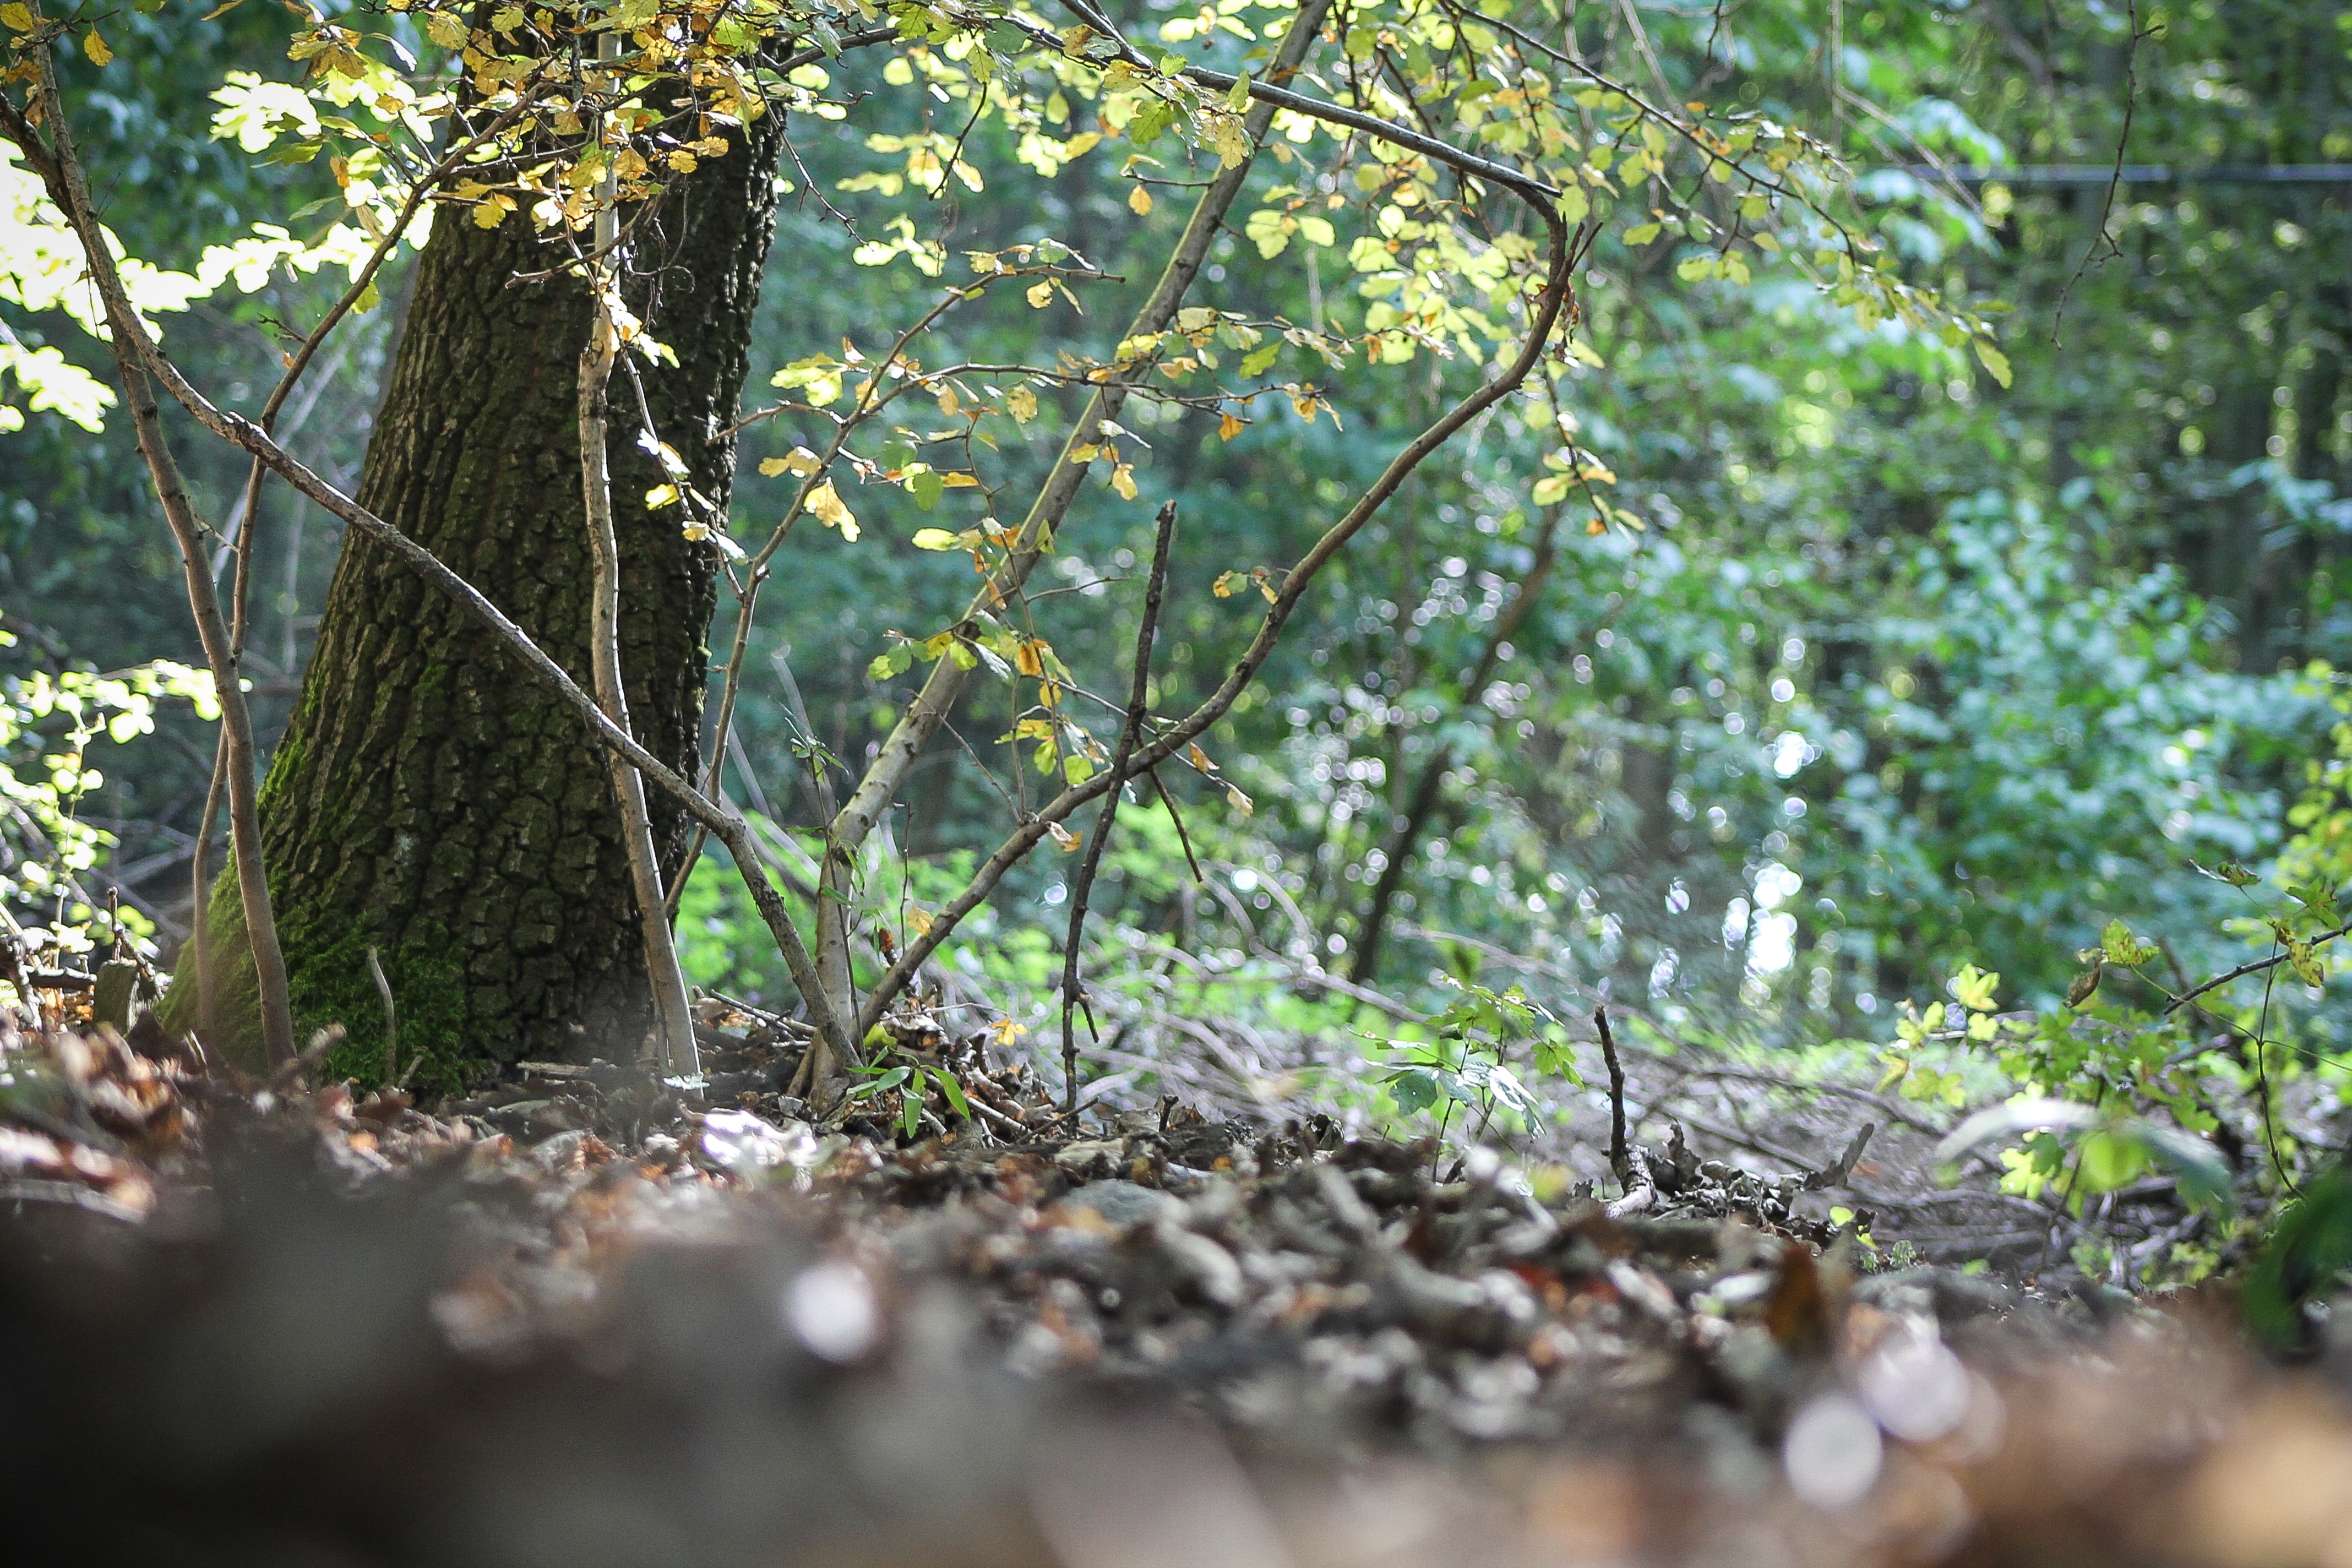
landscape, tree, nature, forest, branch, plant, wood, trail, sunlight, leaf, fall, flower, walk, wildlife, foliage, jungle, autumn, soil, flora, season, excursion, trees, leaves, tour, holidays, mountains, shrub, rainforest, deciduous, undergrowth, paul, woodland, habitat, mood, avar, arab national bank, natural environment, woody plant, the forest